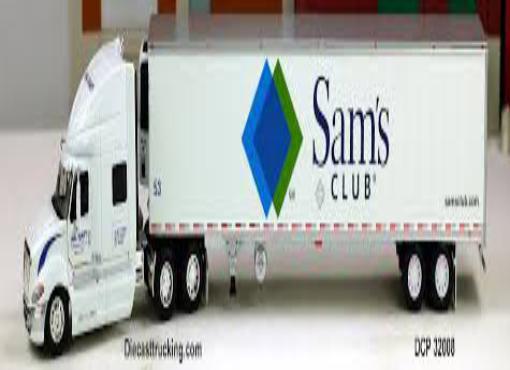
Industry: Others